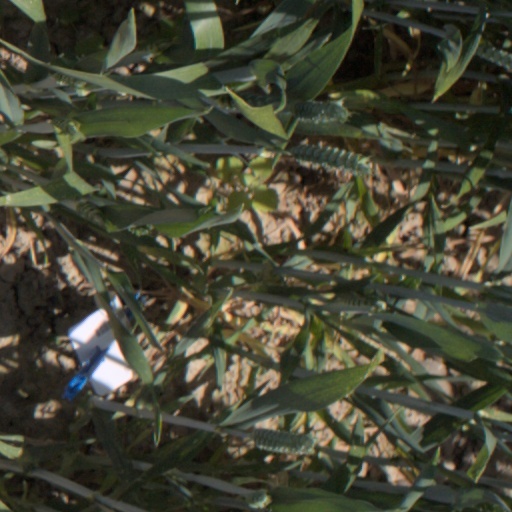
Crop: wheat